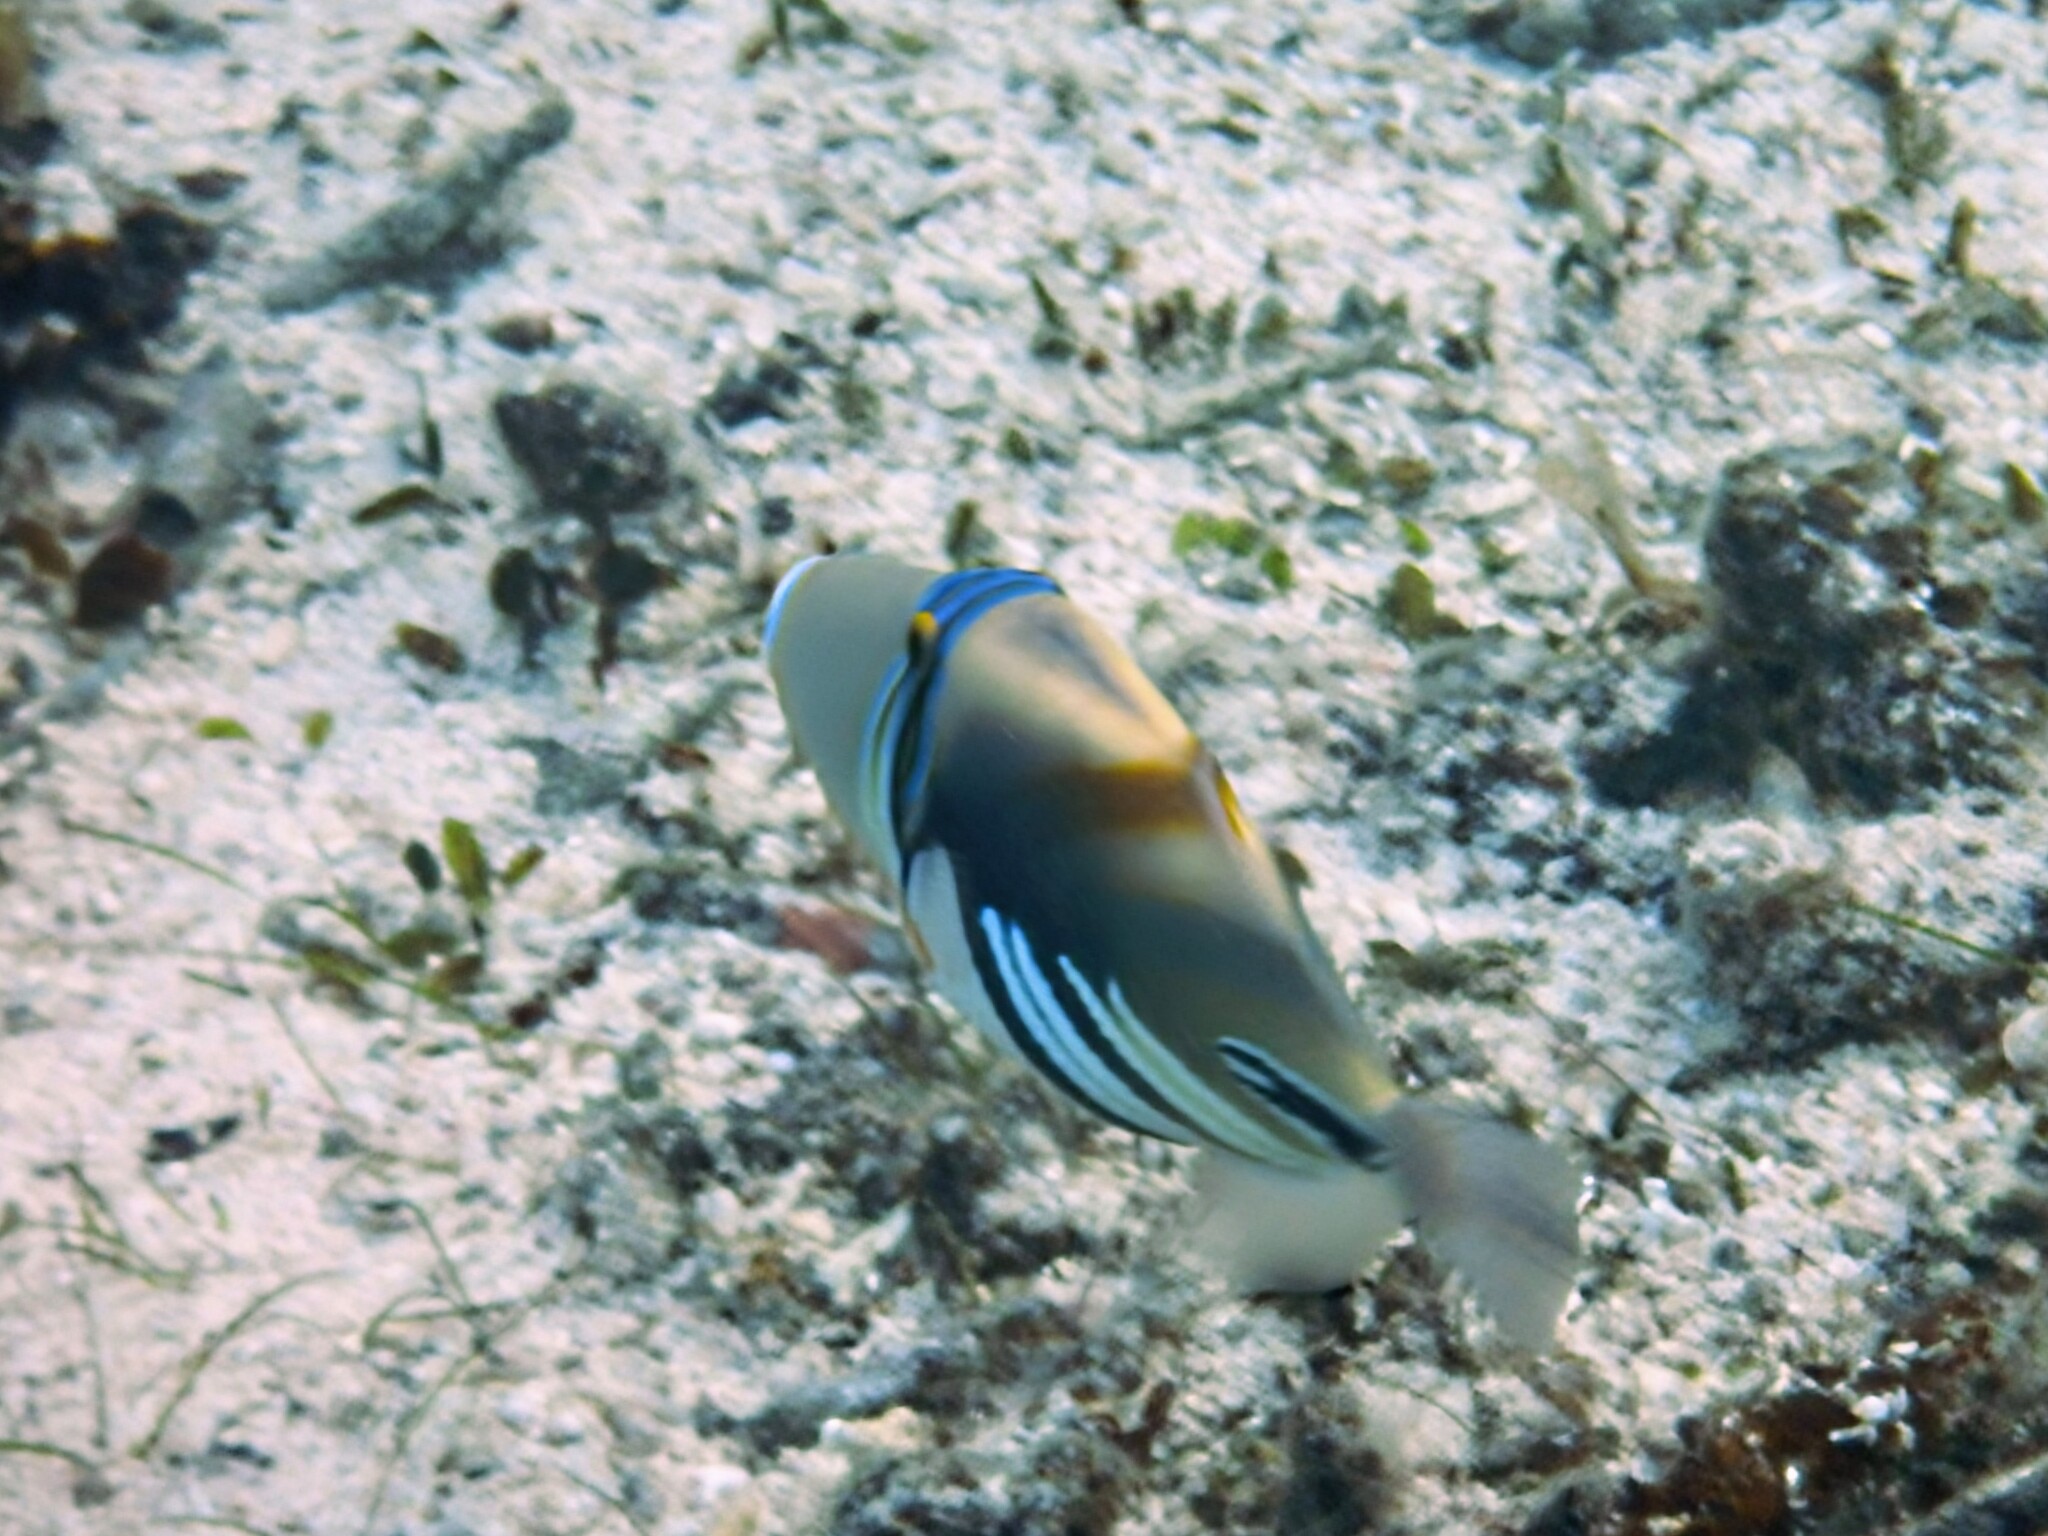
Rhinecanthus aculeatus (Lagoon Triggerfish)